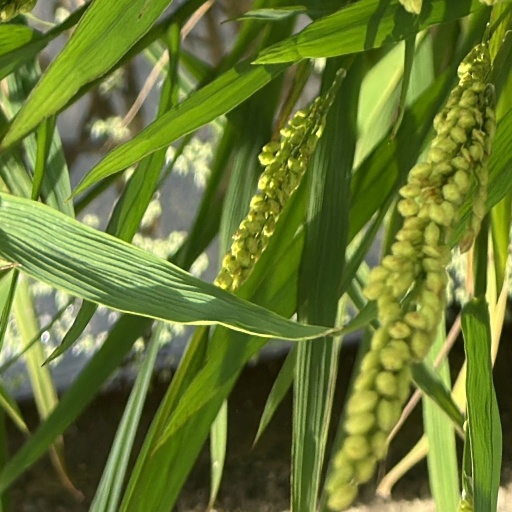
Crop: rice